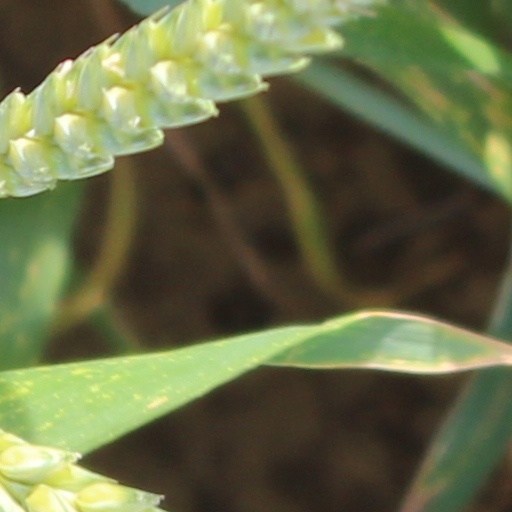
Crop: wheat